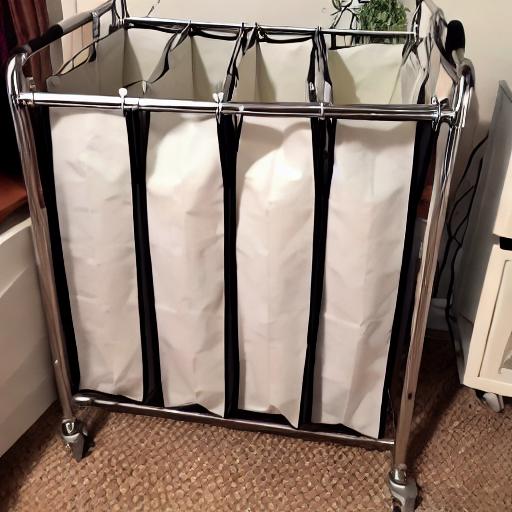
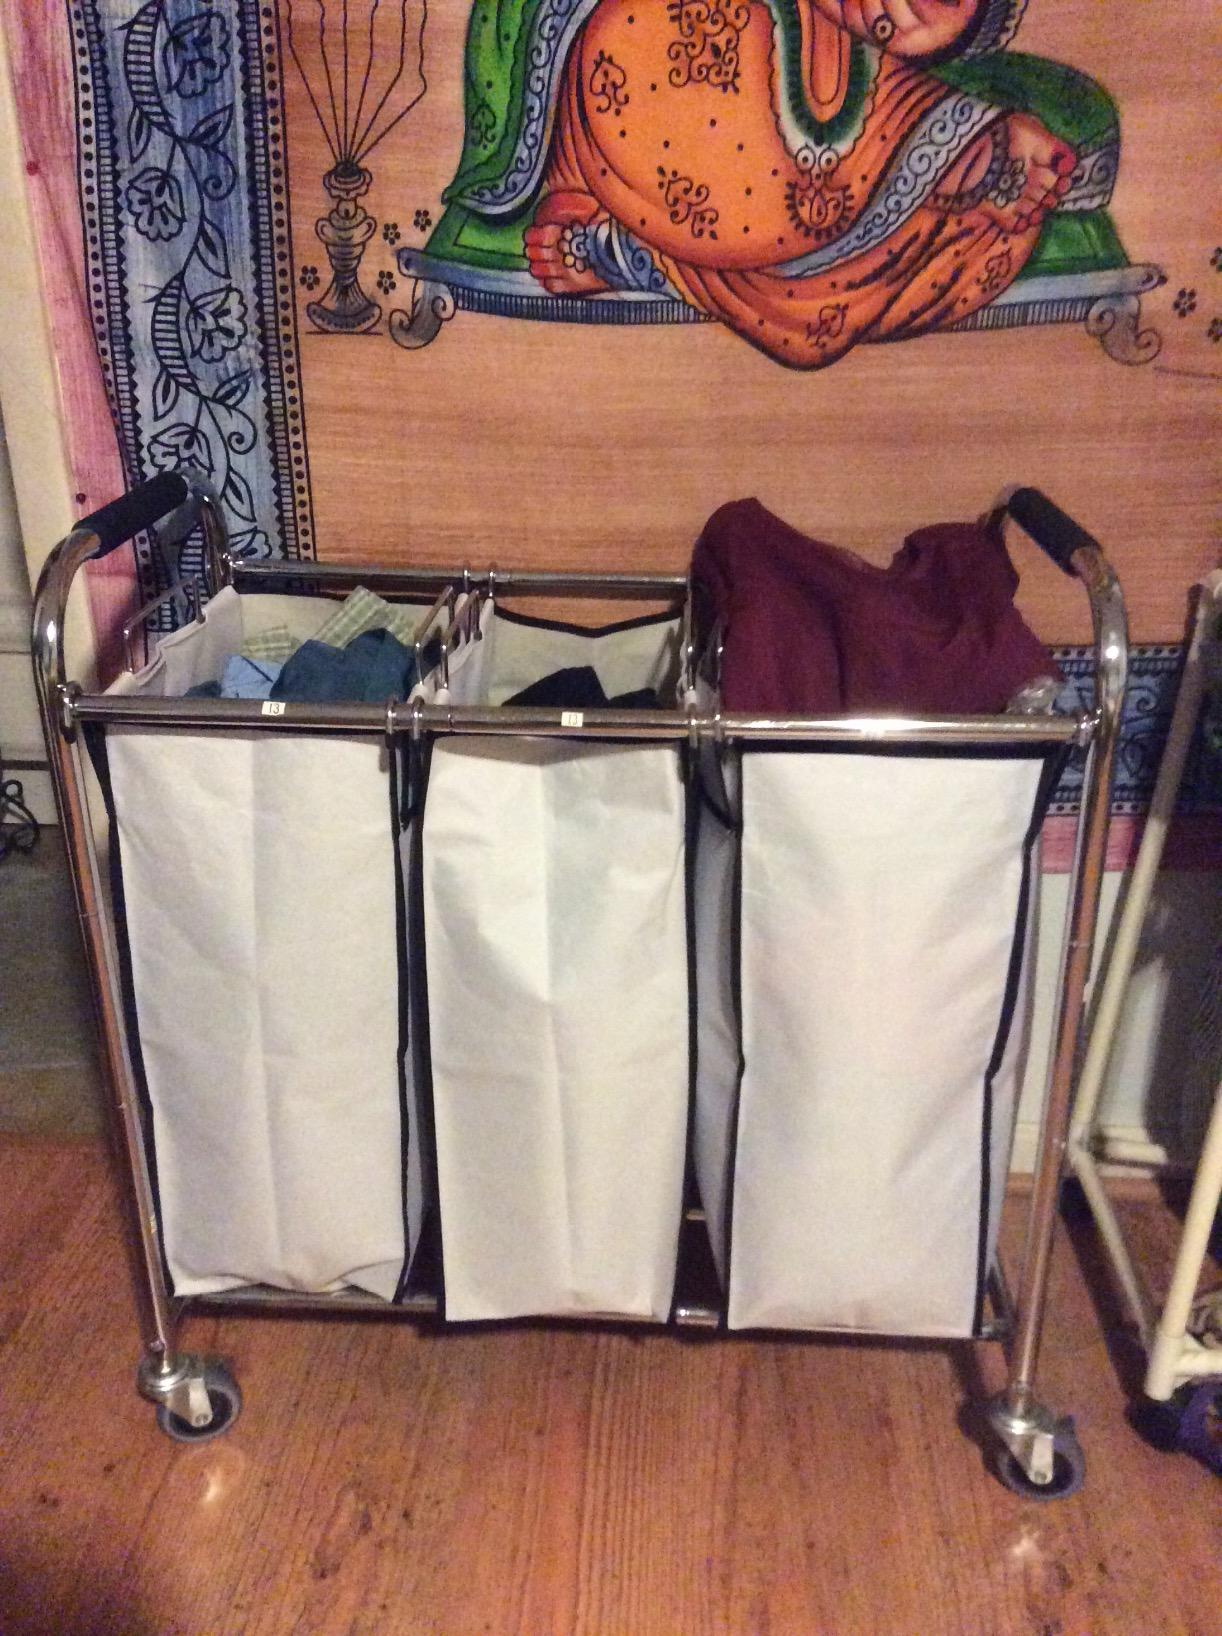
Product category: items_hamper
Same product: no